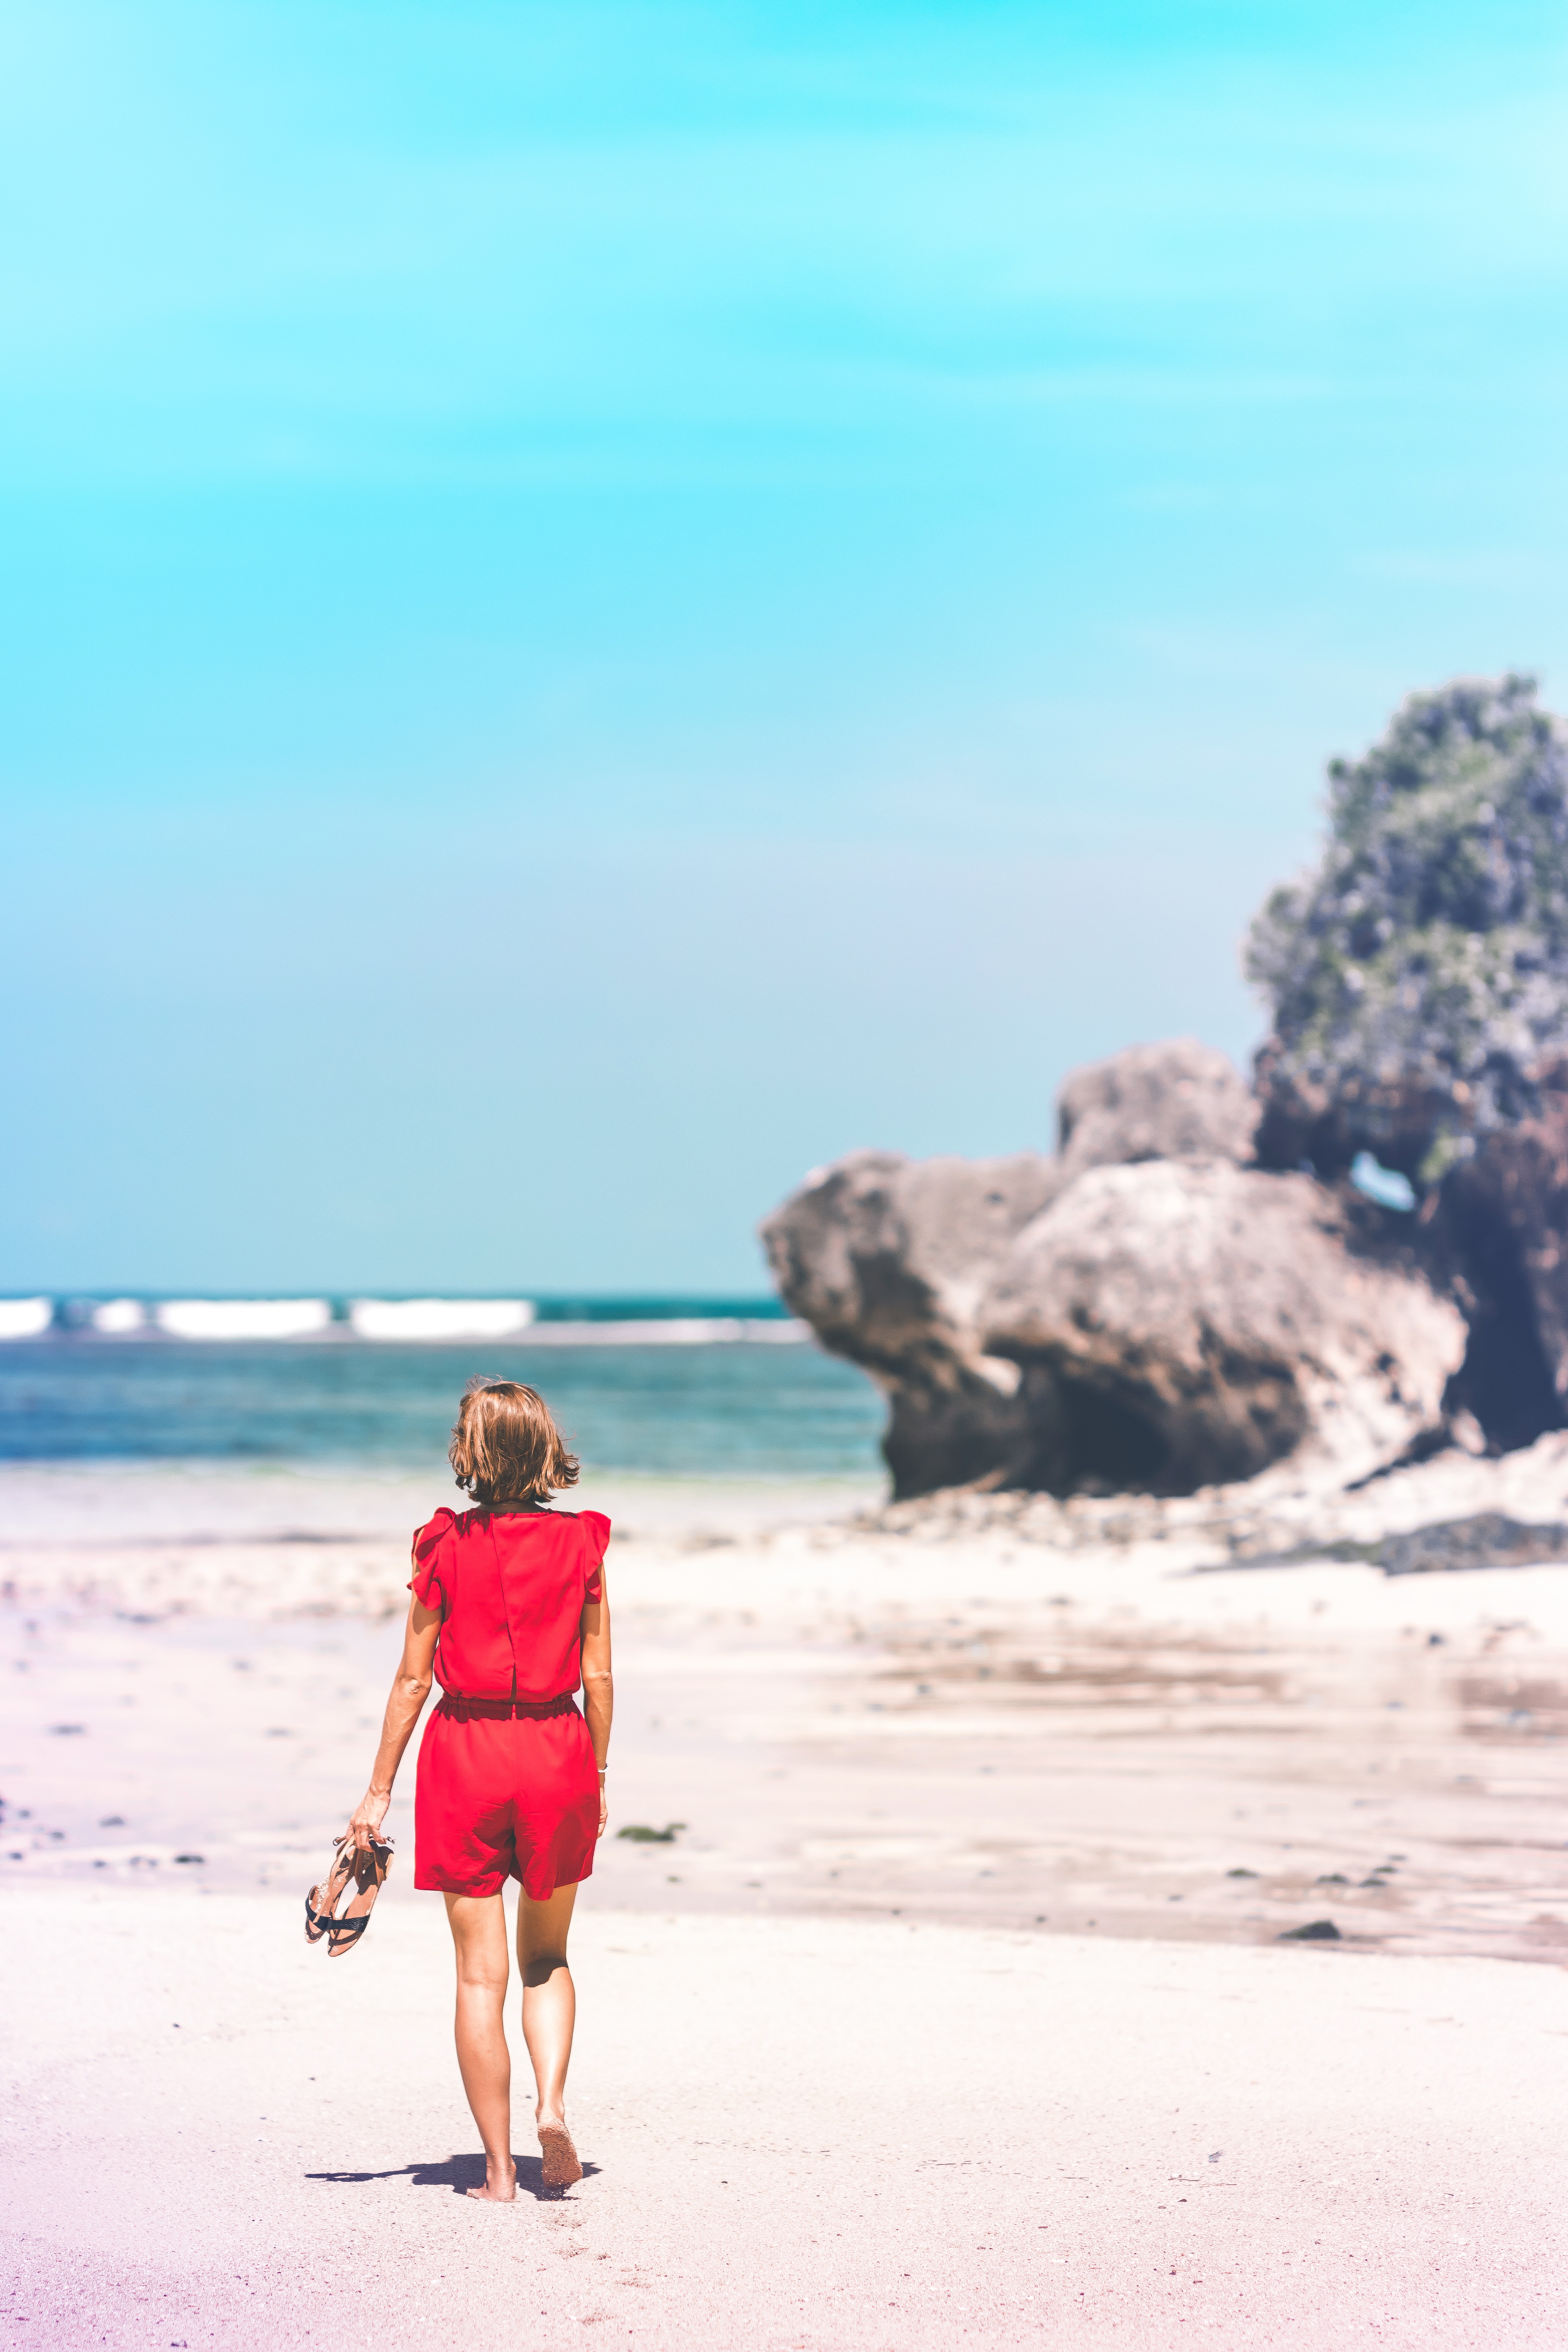
photograph, beach, sky, vacation, blue, sea, pink, turquoise, ocean, summer, beauty, shore, coast, tourism, shoulder, fun, dress, rock, photography, sand, coastal and oceanic landforms, travel, shorts, tropics, horizon, honeymoon, bay, holiday, waist, human leg, wave